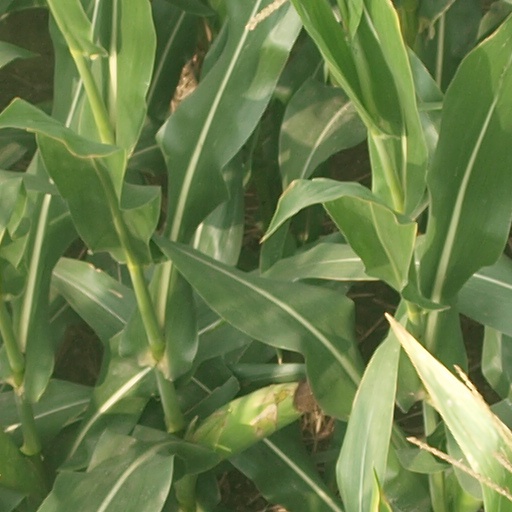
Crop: maize; corn